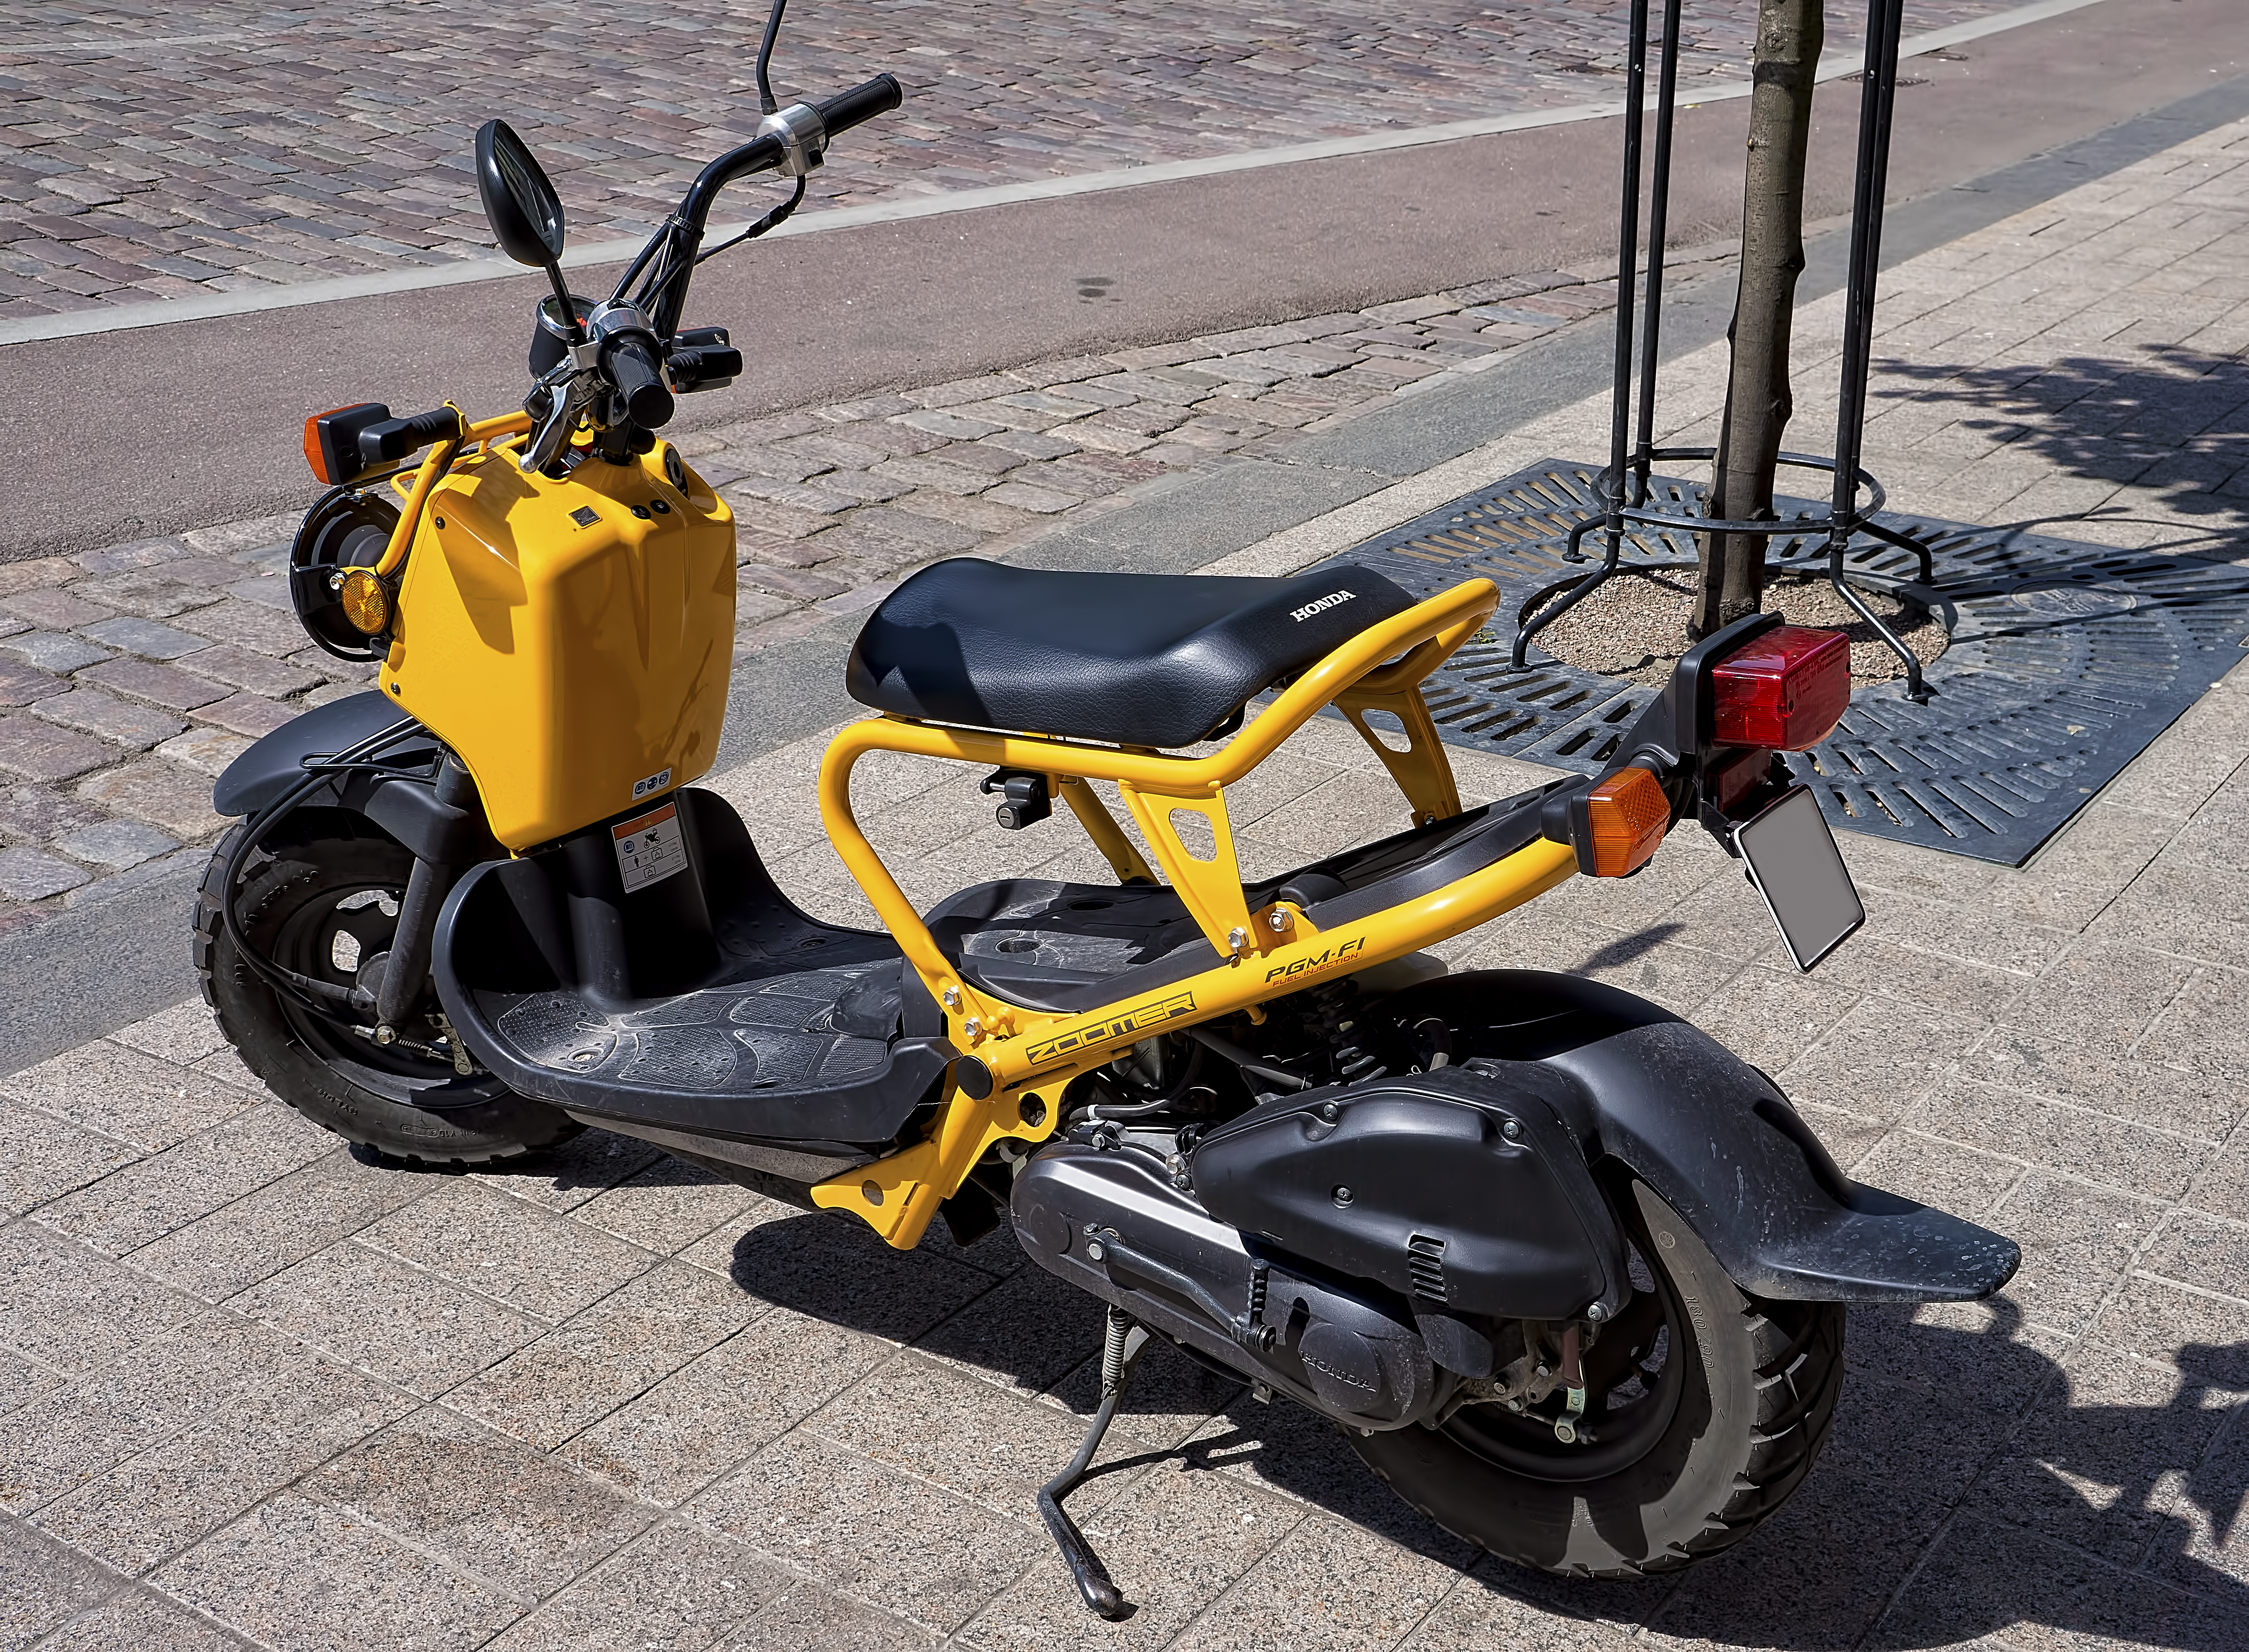
cool image, scooter, finland, helsinki, honda, cool photo, i, motorscooter, ruckus, zoomer